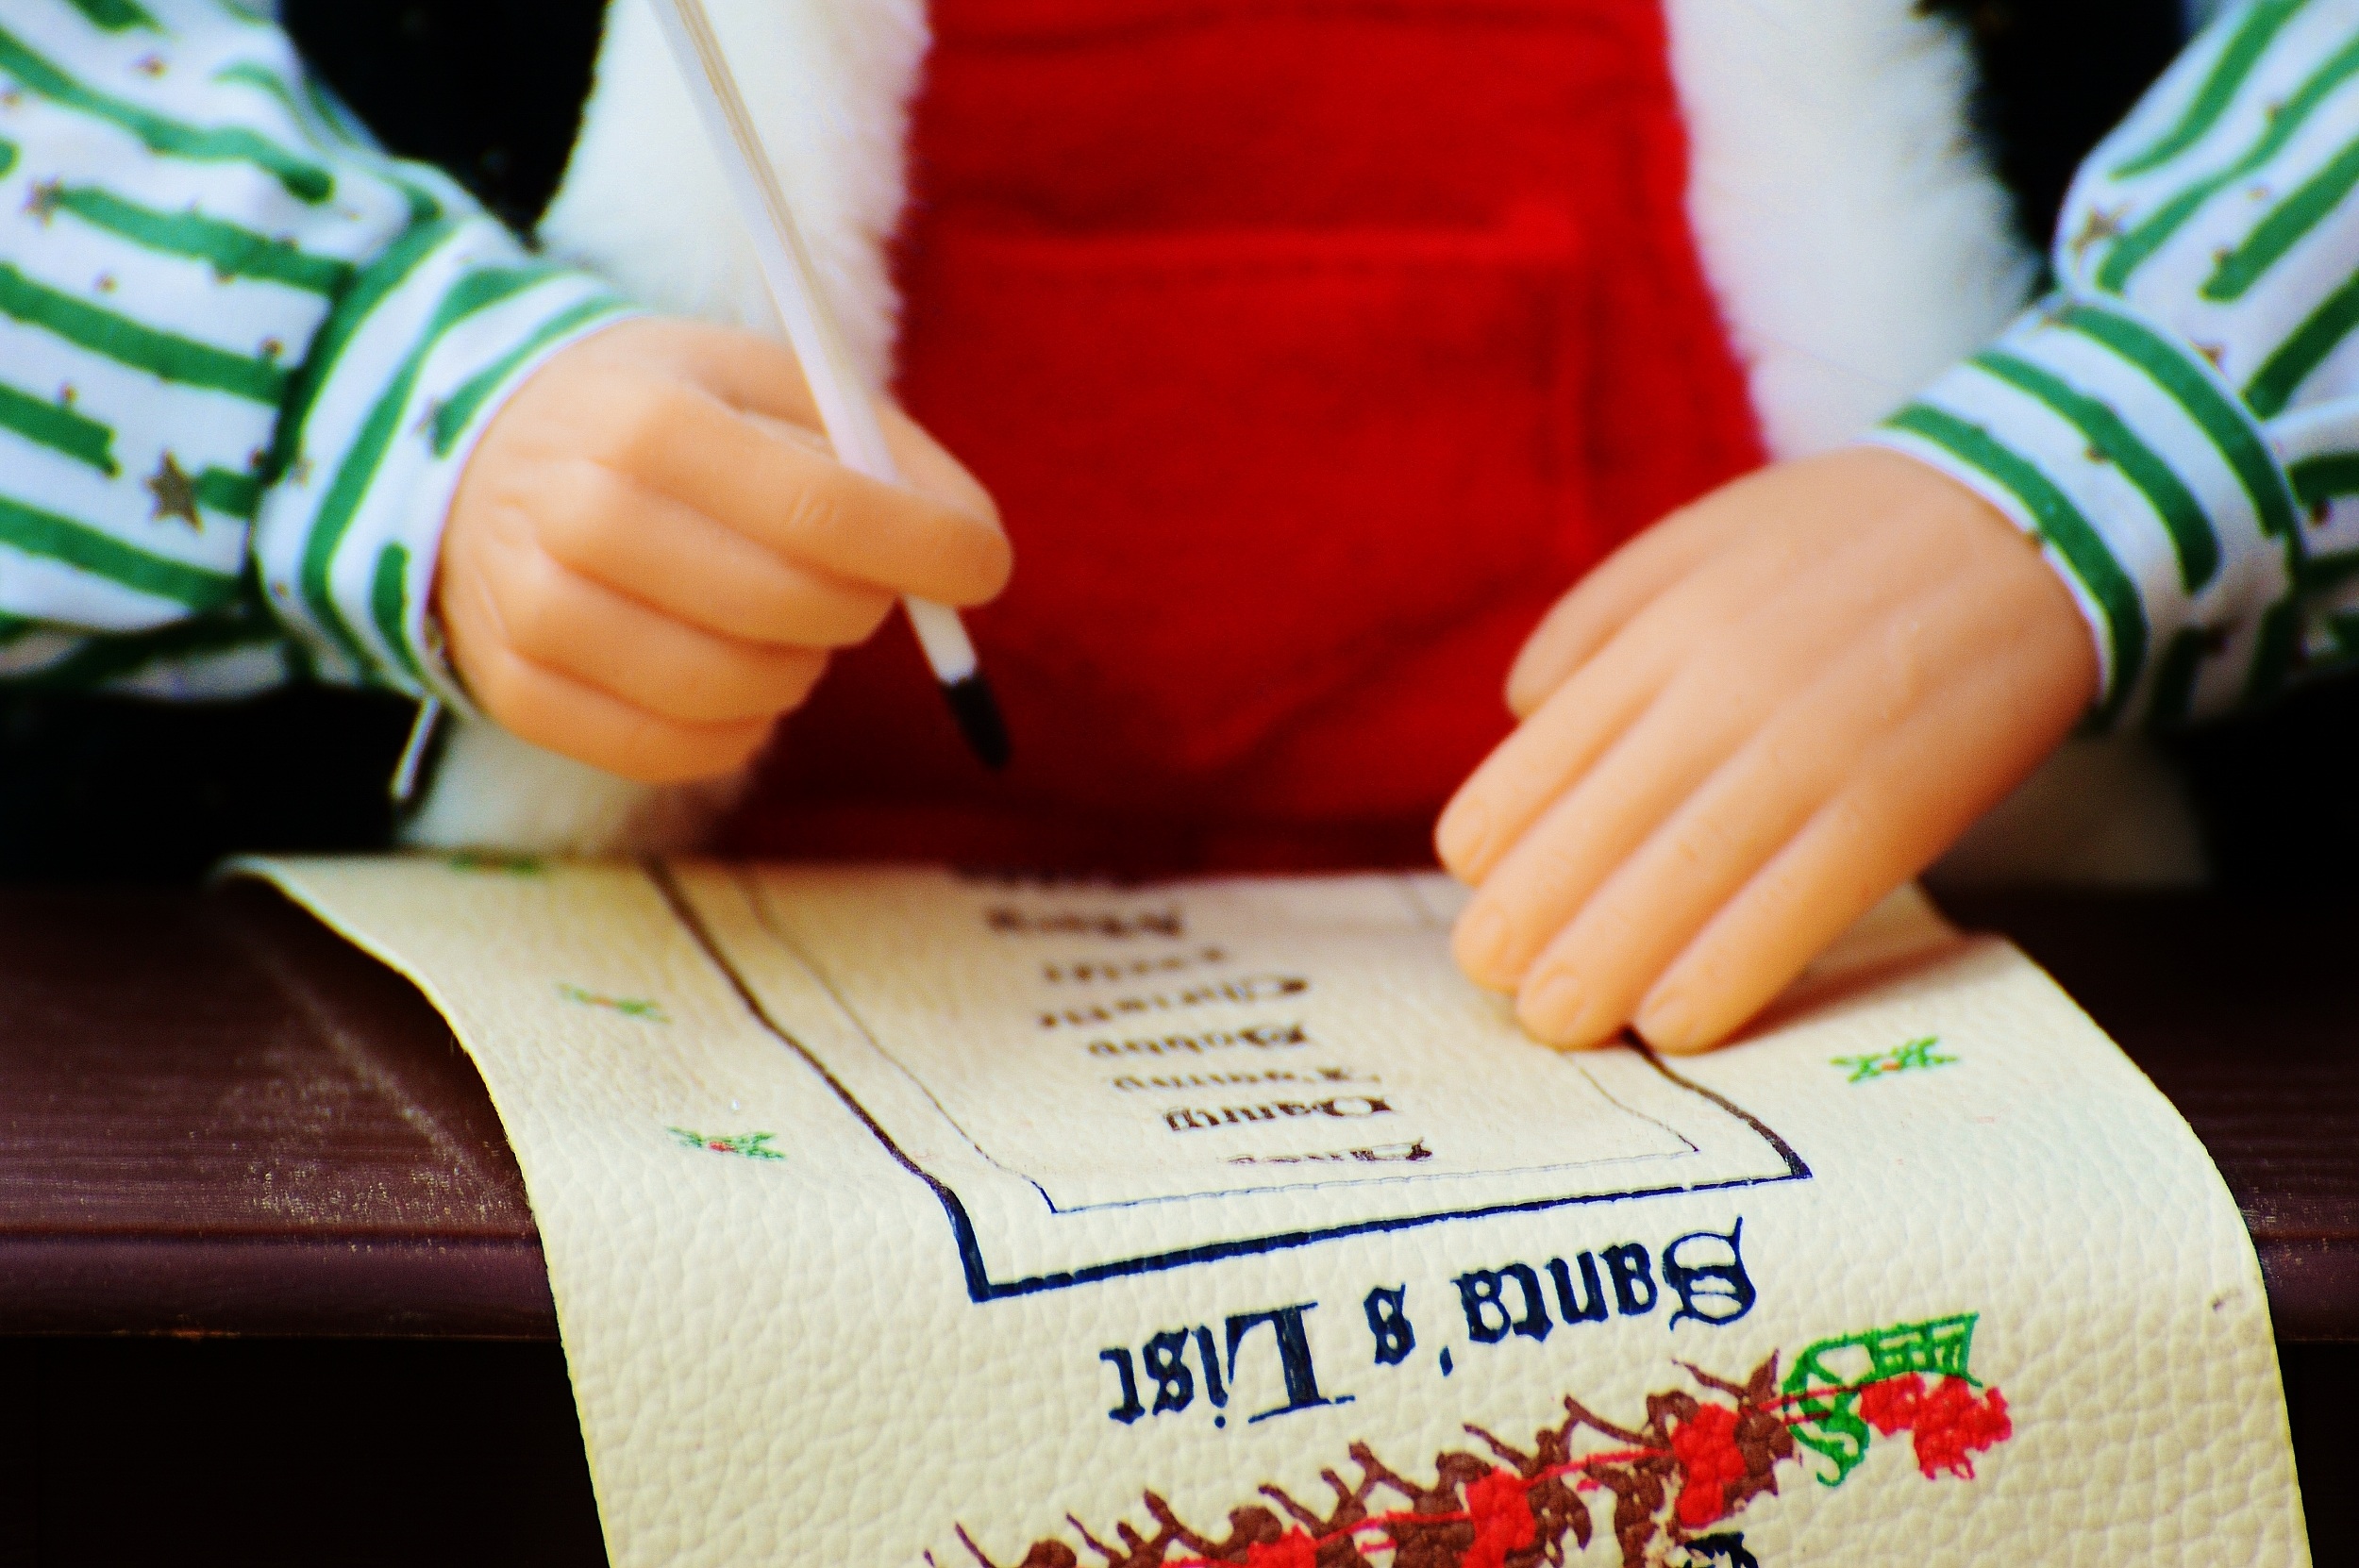
writing, decoration, christmas, advent, christmas decoration, christmas time, figure, santa claus, christmas motif, merry christmas, sense, wish list